Al-Ashraf Qansuh al-Ghuri

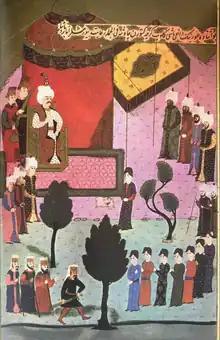
Ottoman painting showing the head of Mamluk Sultan al-Ghuri being remitted to Selim I

Ottoman Sultan Bayezid II was still engaged in Europe when there suddenly in 1501 appeared a new ground of hostility with Egypt. It arose out of the relations of the two kingdoms with the Safavid dynasty in Persia. Shah Ismail I of Persia was a Shia Muslim who had embarked on a war with the Sunni Ottoman Sultanate over the Caucasus and religious differences. Many Sufi sects had been arrested or exiled by Sultan Bayezid II as dangerous to his rule; and Shah Ismail I's request, that instead they should be allowed free transit into Europe across the Bosporus, was rejected. Upon this, Shah Ismail I sent an Embassy to the Venetians via Syria inviting them to join his arms and recover the territory taken from them by the Porte. Sultan Bayezid II, angry with the Mamluk Sultan Al-Ashraf Qansuh al-Ghuri, complained bitterly that this Embassy had been suffered to pass through Syria. To appease him, Al-Ashraf Qansuh al-Ghuri placed in confinement the Venetian merchants then in Syria and Egypt. And although, fearing reprisals from Venice, he after a year released them, yet the relations between Egypt and the Porte remained peaceful for a time.